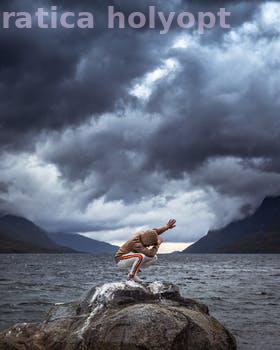
Label: Watermark